Bnei Akiva

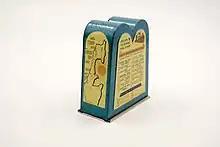
Donation box of the Merkas Yeshivot Bnei Akiva B'Israel, 1960-70s, Tel Aviv, in the collection of the Jewish Museum of Switzerland.

Bnei Akiva ("Children of Akiva") is the largest religious Zionist youth movement in the world, with over 125,000 members in 42 countries. It was first established in Mandatory Palestine in 1929, advocating the values of Torah and labor.